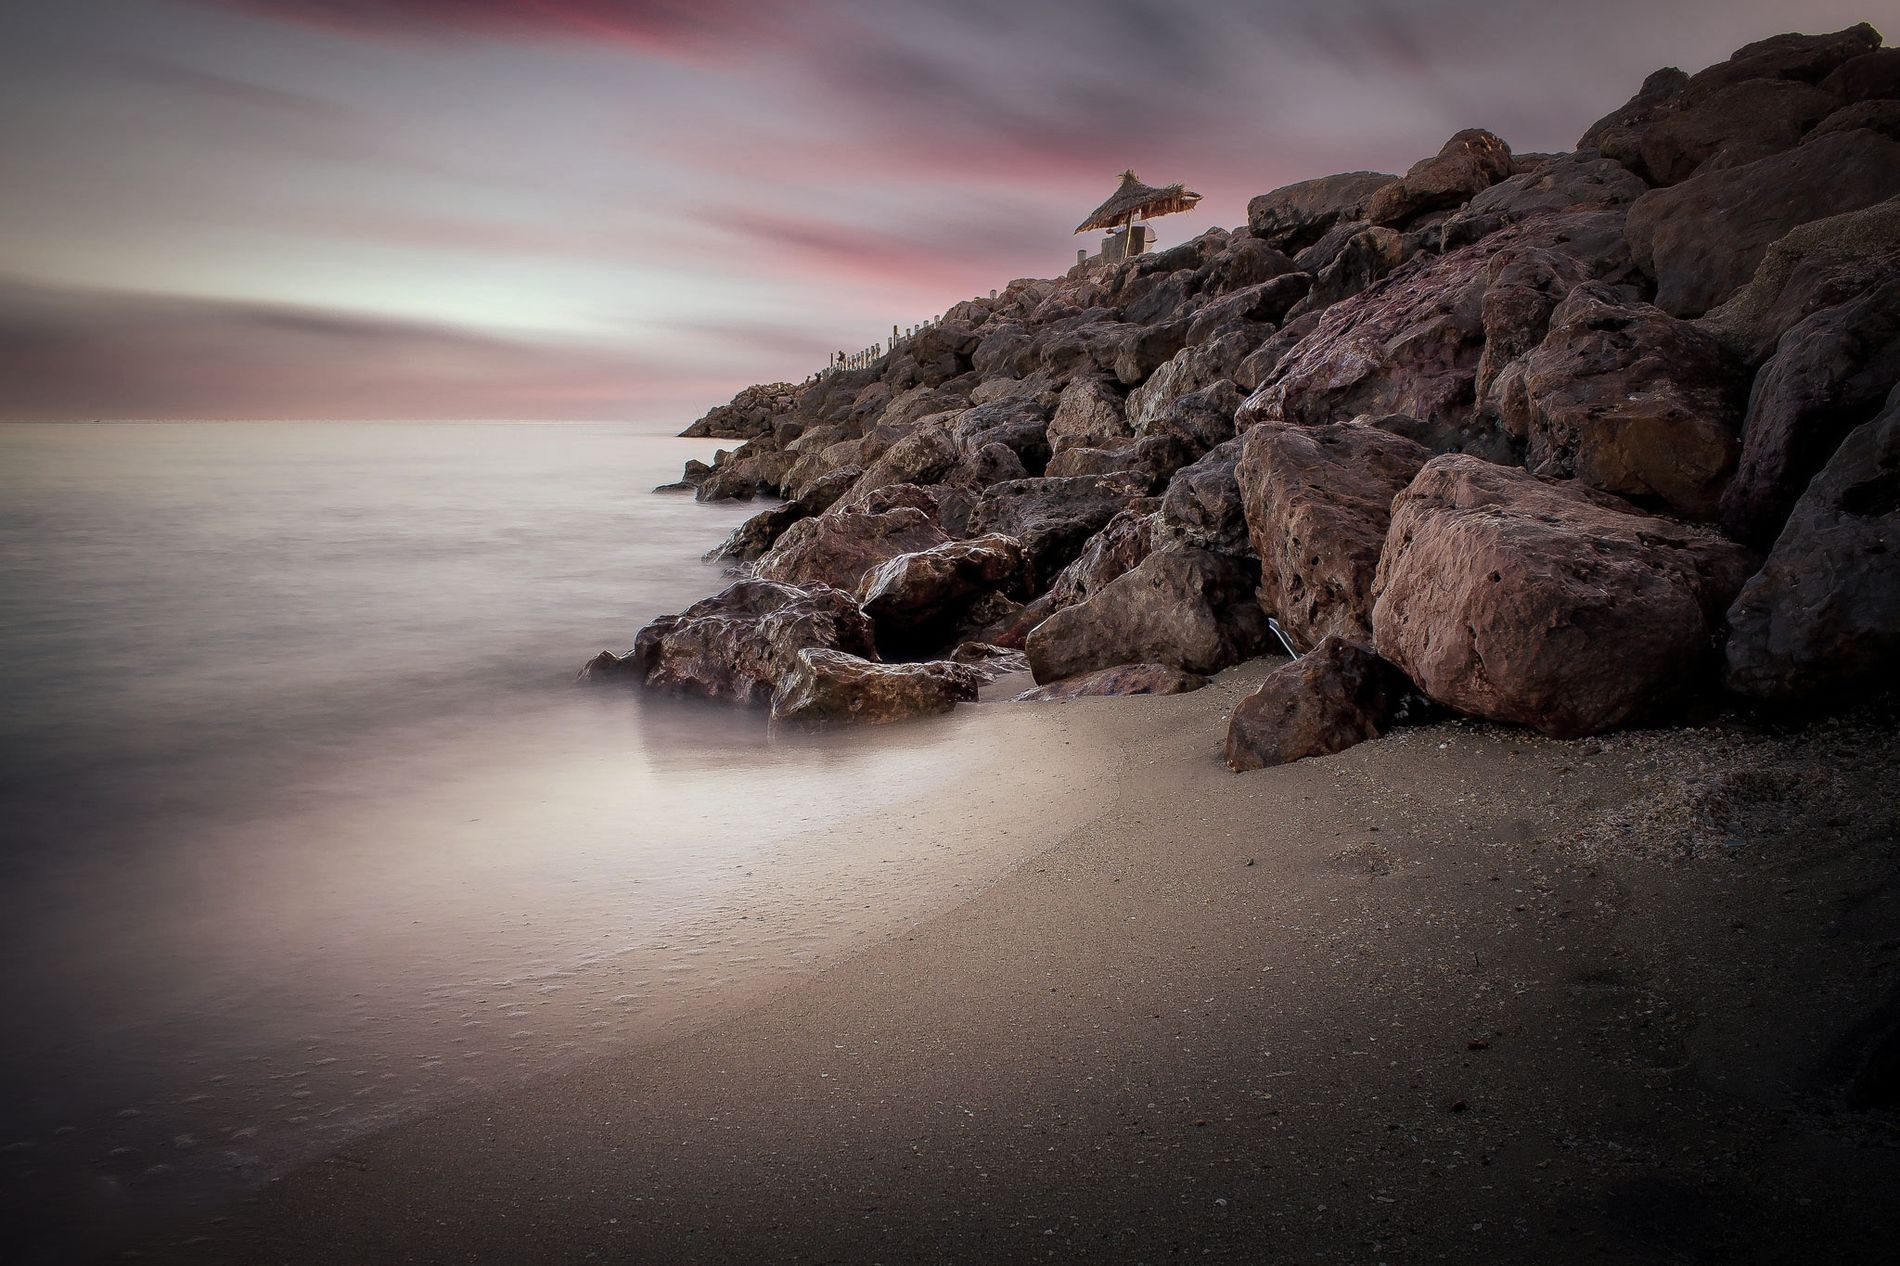
A beach at the sunset
As the sun sets, the beach transforms into a masterpiece of colors. The sky stretches wide with the calm sea below. The water reflects the sky's beauty. Along the land, rocks rise from the water.
In a wide angle shot,  a beach sunset transforms into a masterpiece of colors. The sky stretches wide, painted with shades of purple, pink, and gray, above the calm sea below.  The water reflects the sky's beauty, Along the land, rocks rise from the water, adding texture to the scene. The endless horizon, where the ocean meets the sky, gives a sense of peace and calm.
Labels: Rock, Nature, Outdoors, Promontory, Water, Sea, Cliff, Beach, Coast, Shoreline, Scenery, Landscape, Sky, Land, Sea Waves, Horizon, Cave, Cove, Rubble, rocks